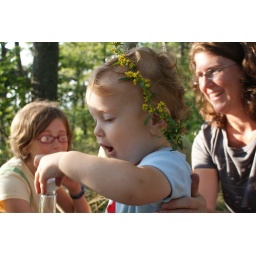
camping at loft mountain in the blue ridge